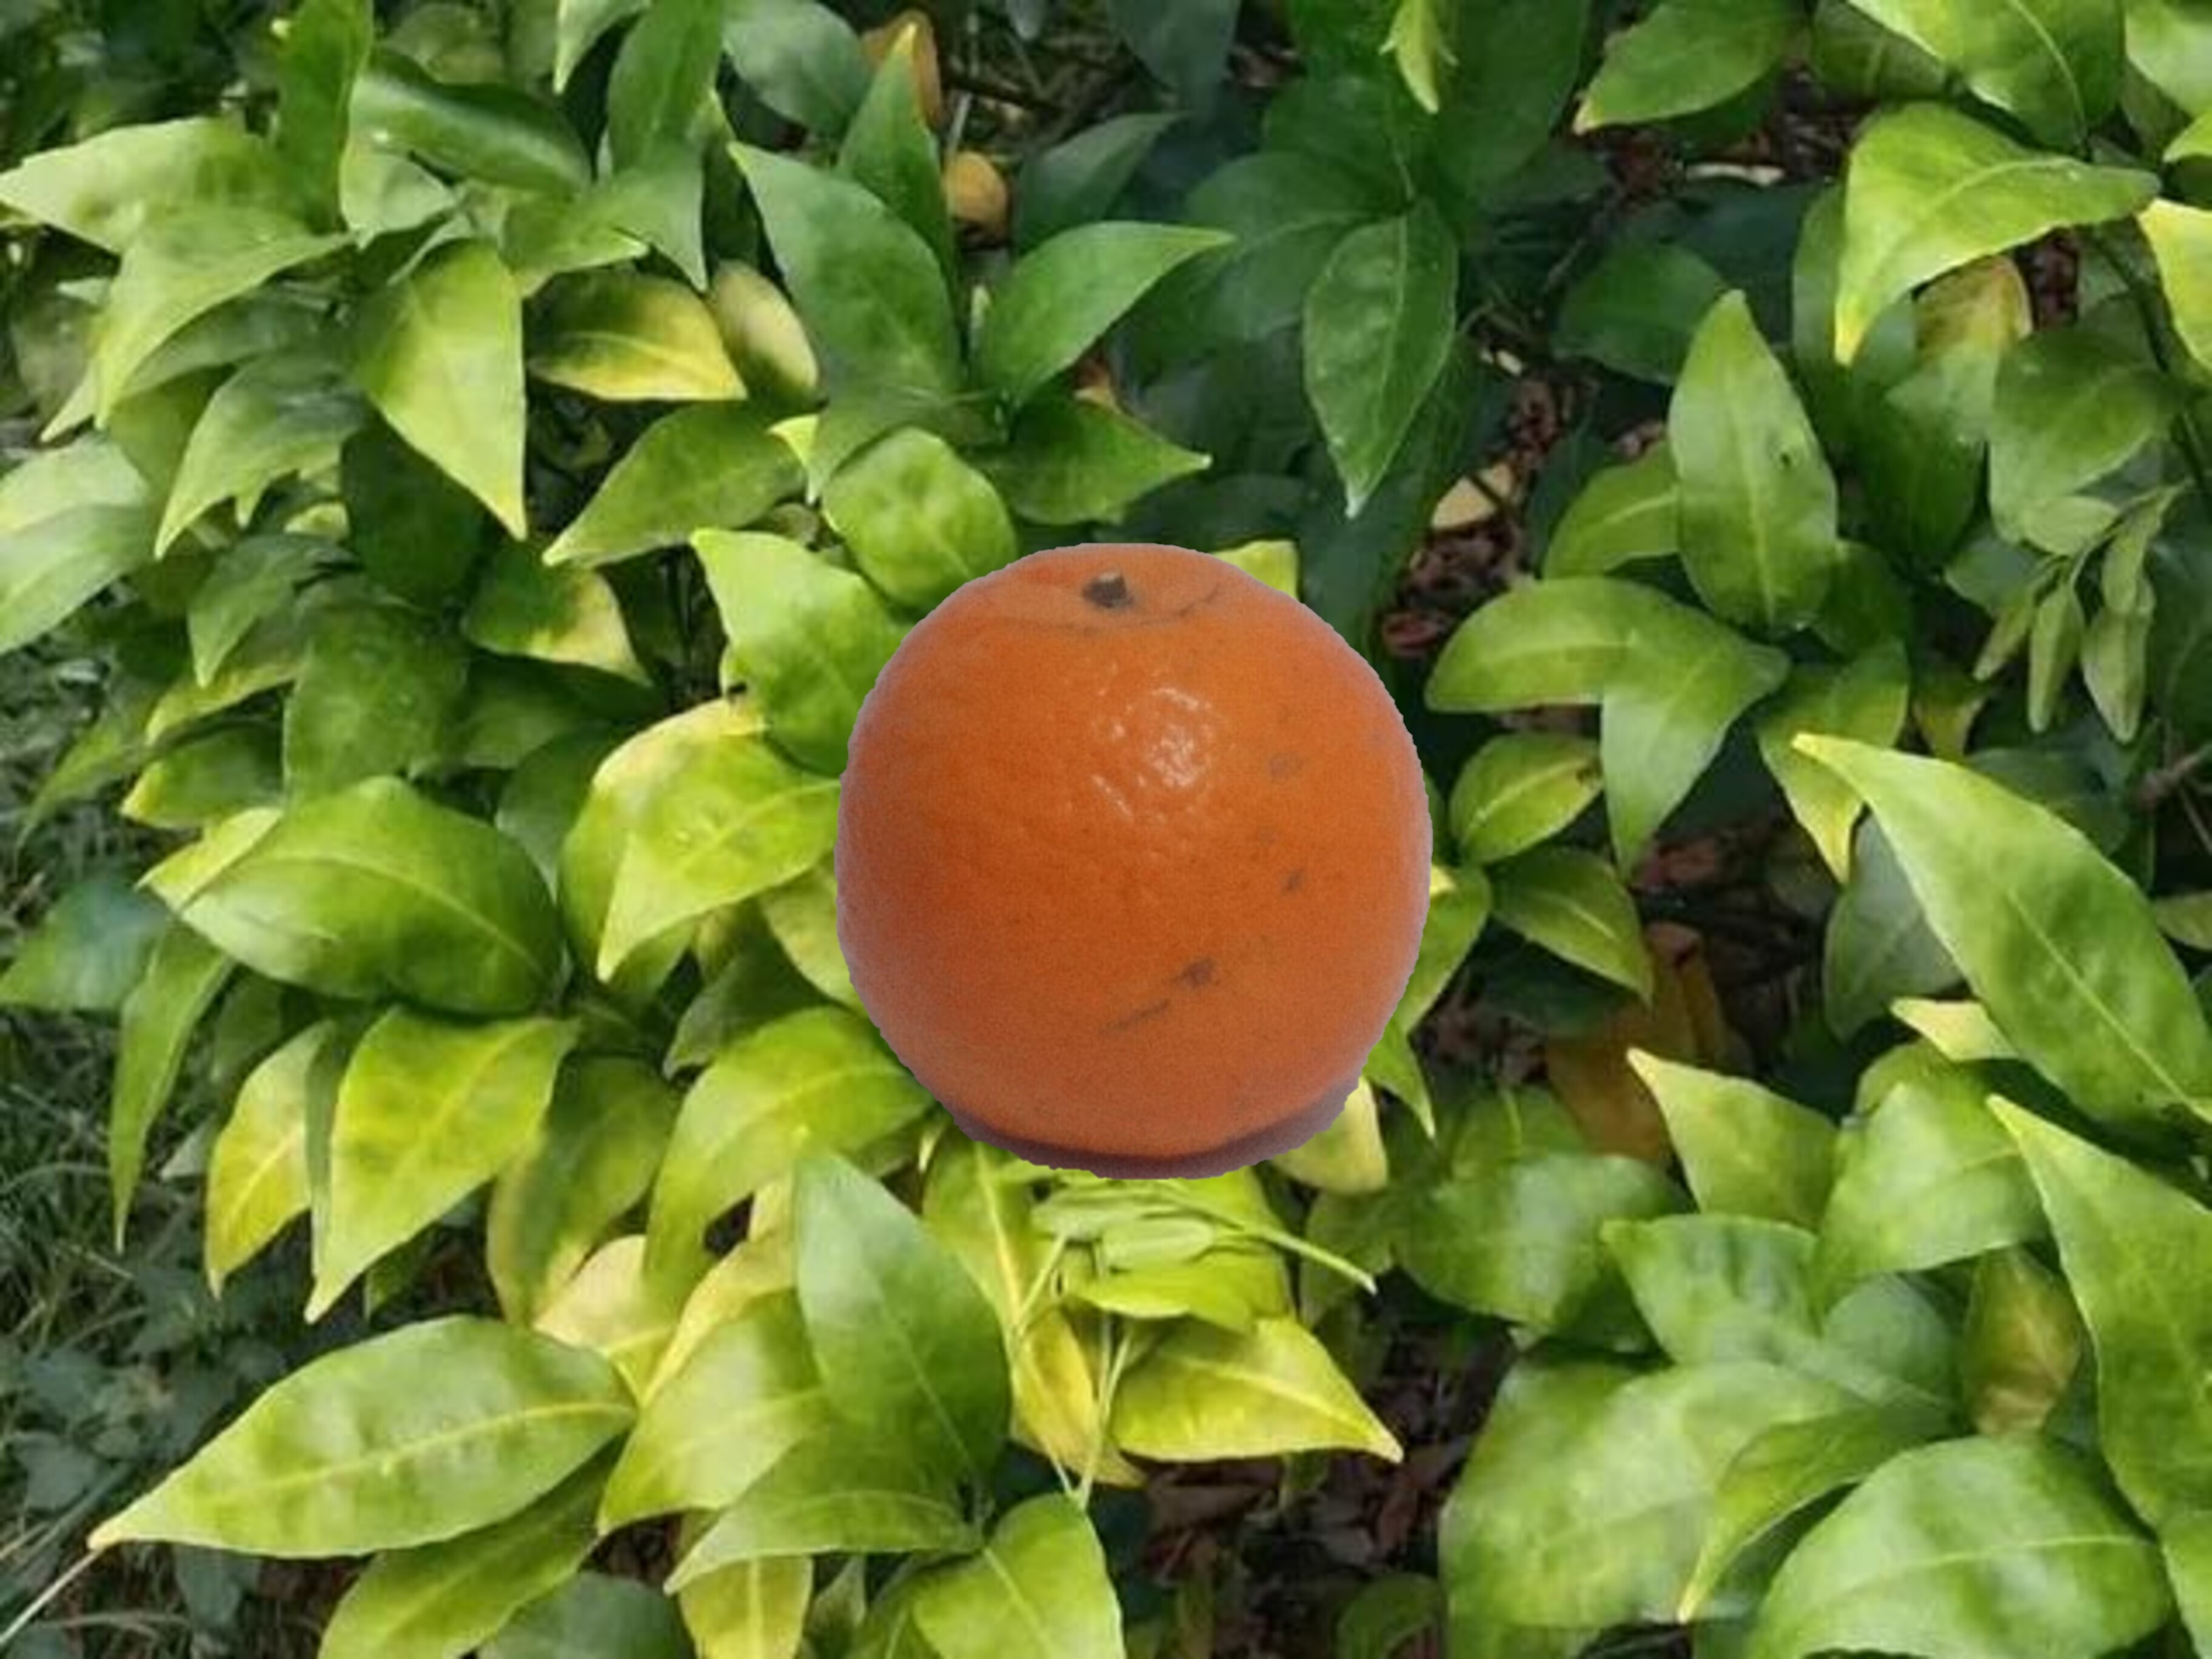
Citrus fruit variety: tankan